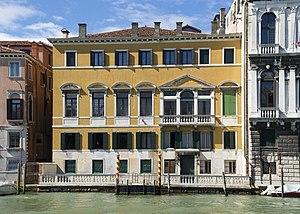
Le Grand Canal est la principale artère maritime qui traverse Venise, en Italie.
La famille Gambara est une famille patricienne illustre de Venise originaire de Brescia. En 1653, le Marquis de Pralboino Gambara déboursa la somme requise pour être agrégé à la noblesse vénitienne.